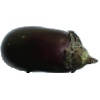
Label: eggplant